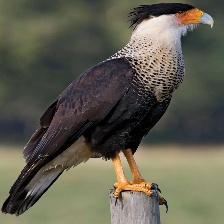
Species: CRESTED CARACARA
Scientific name: CARACARA CHERIWAY